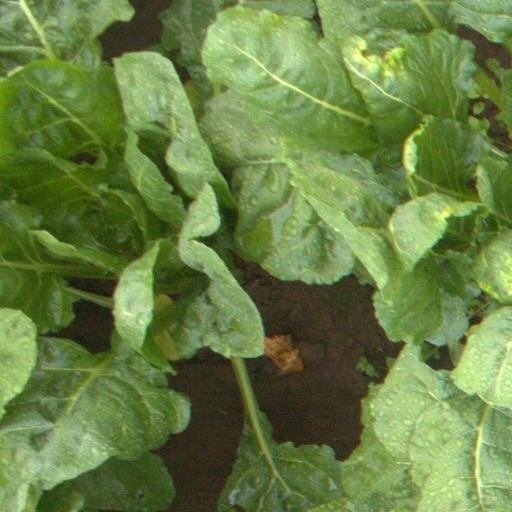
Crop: sugar beet